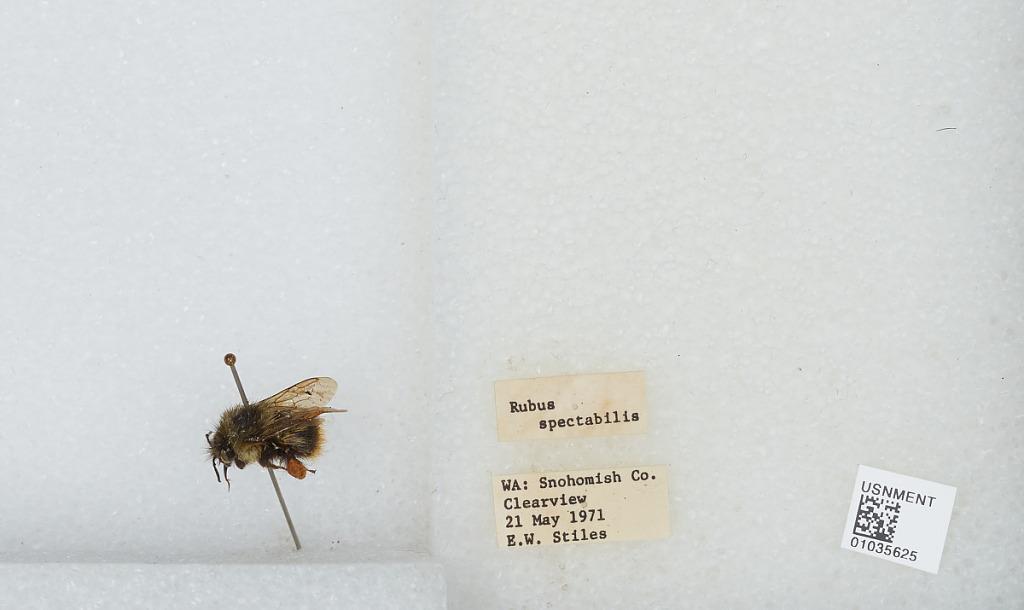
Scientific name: Bombus (Pyrobombus) mixtus Cresson
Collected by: E. Stiles
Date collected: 1971-5-21
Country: United States
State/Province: Washington
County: Snohomish
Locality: Clearview
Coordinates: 47.8292, -122.145